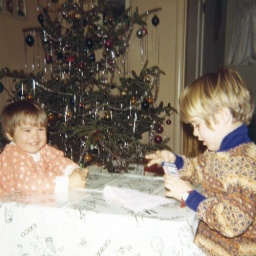
Sherry and Stephanie color a plastic table cloth in the Broad St., Lunenburg living room.